List of tallest buildings in Dayton, Ohio

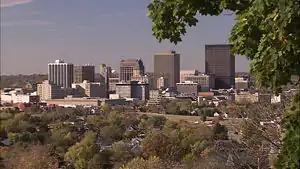
Skyline of Dayton

The history of high-rises in the United States city of Dayton, Ohio, began in 1896 with the construction of the Reibold Building. Although the Reibold Building was Dayton's first high-rise, the Centre City Building is often regarded as the first "skyscraper" in the city and was completed in 1924.